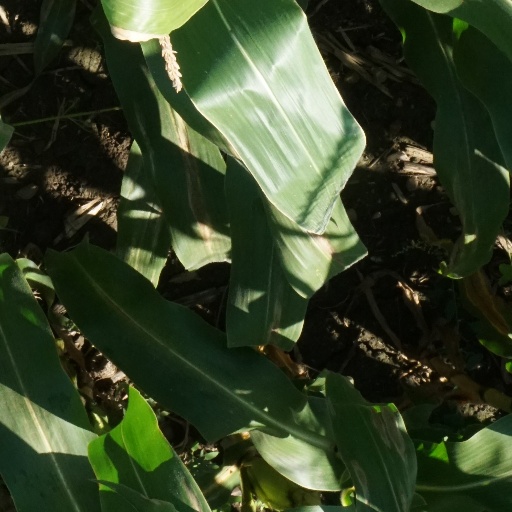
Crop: maize; corn